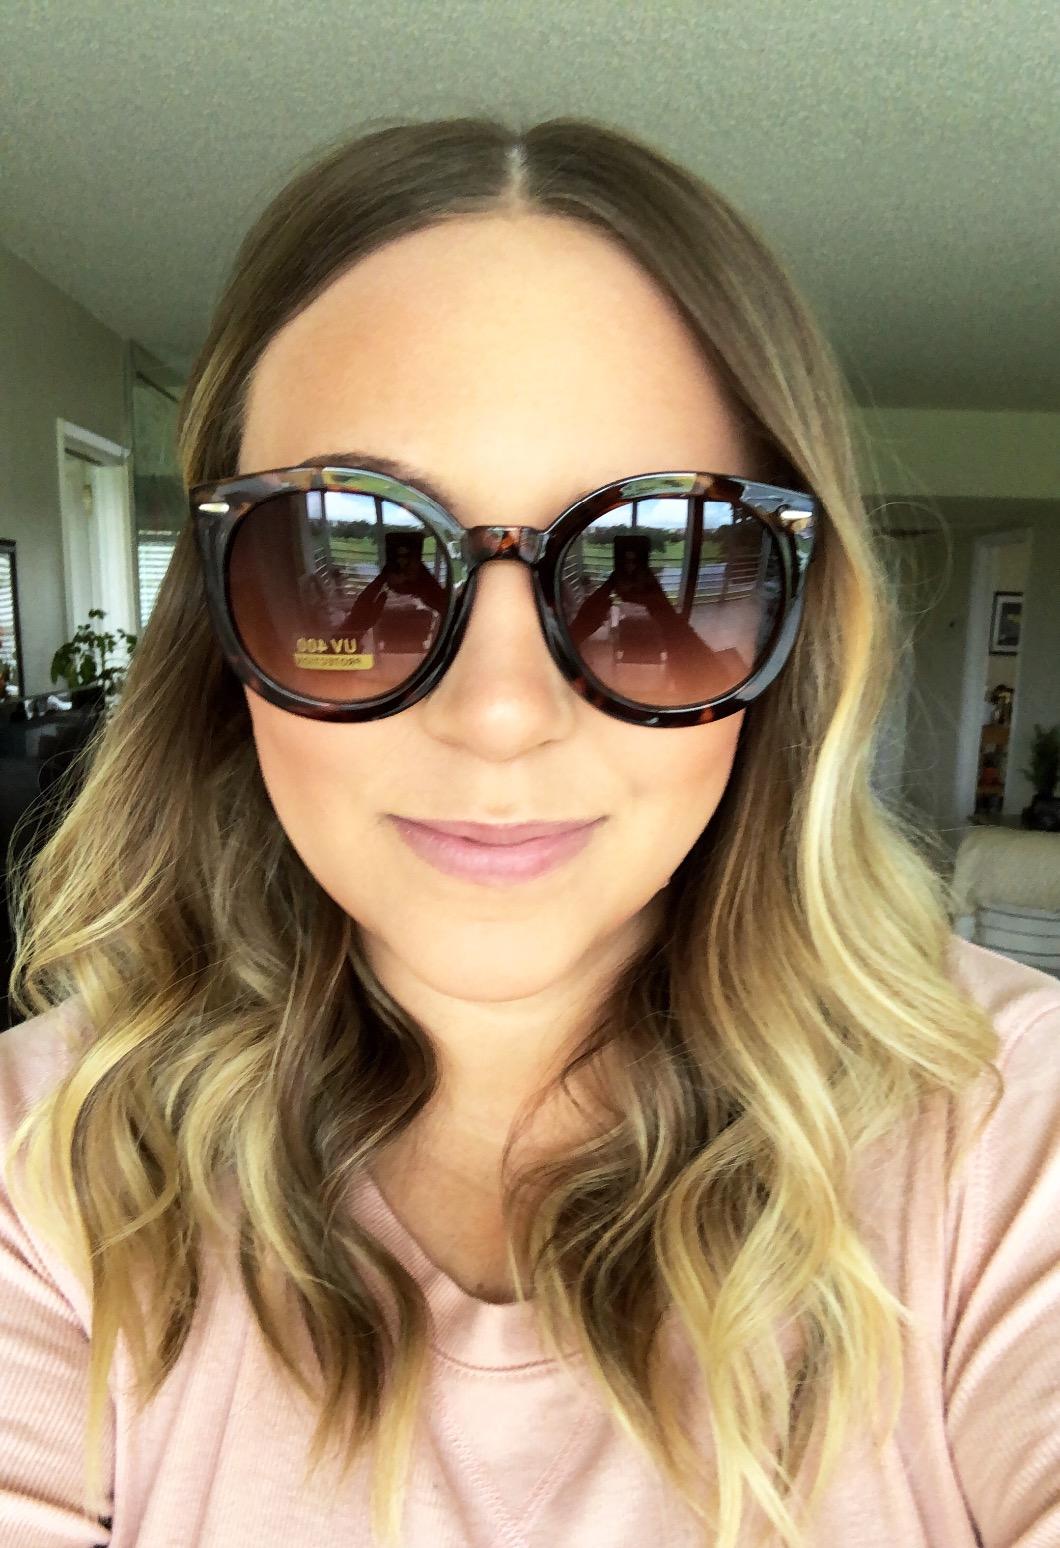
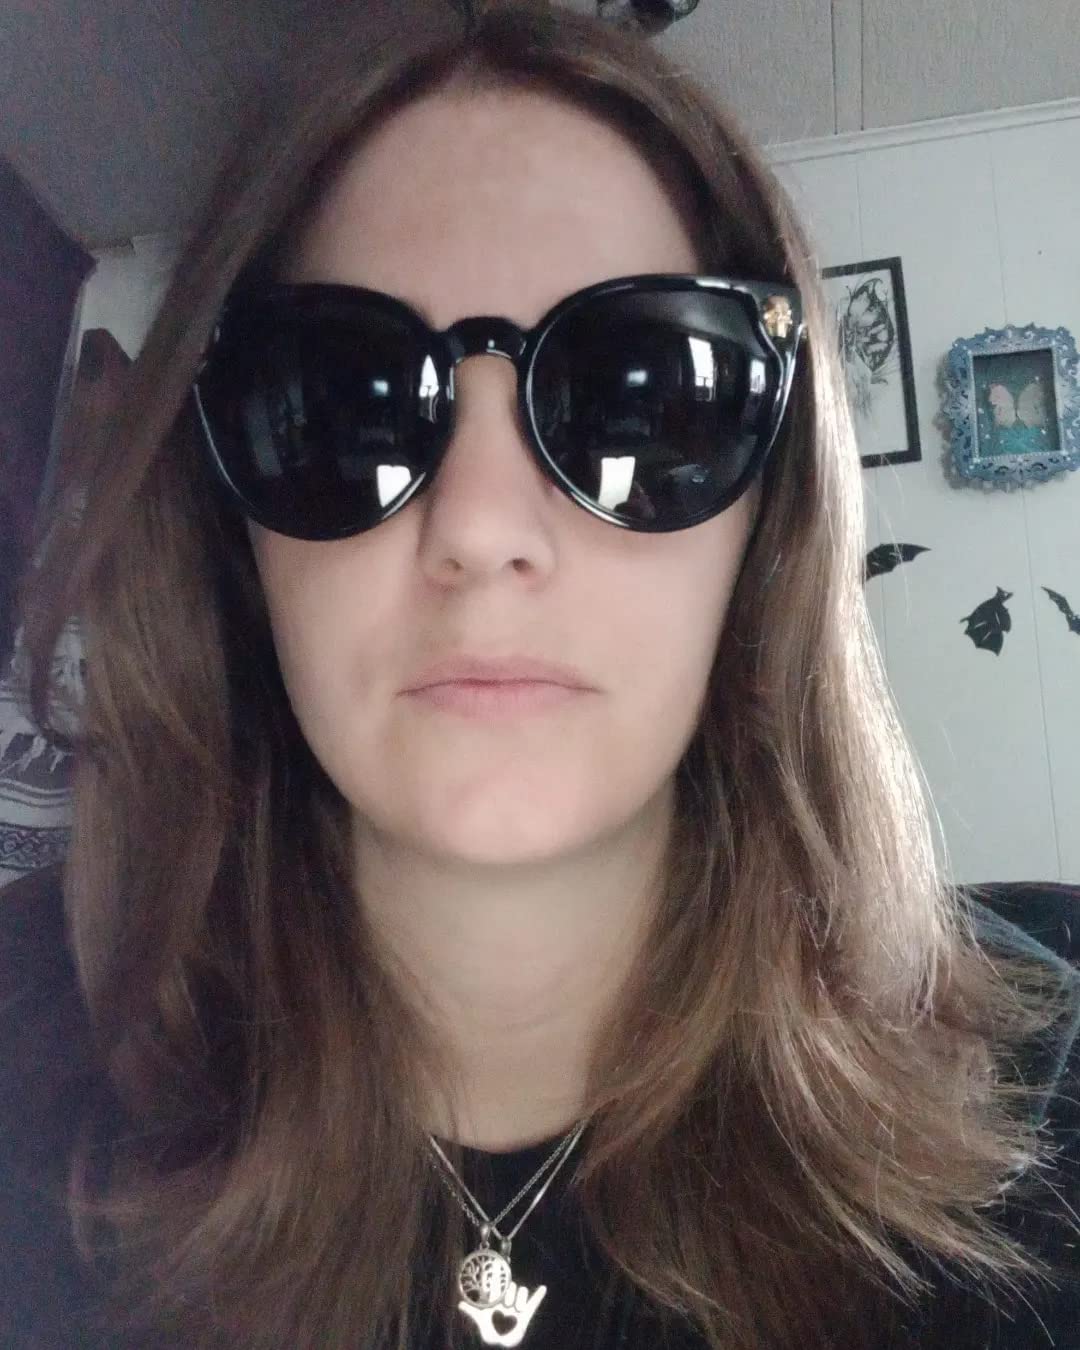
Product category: accessories_sunglasses
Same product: no